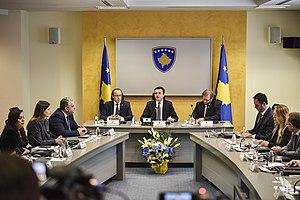
Albin Kurti, né le 24 mars 1975, est un homme politique kosovar. Il est le fondateur du parti politique Autodétermination et brièvement Premier ministre en 2020.